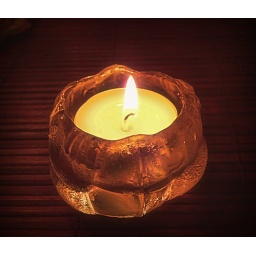
Idle chat after dinner at the table results in toying with phone:)Experimenting with the 'wrong' white balance for a palette change...